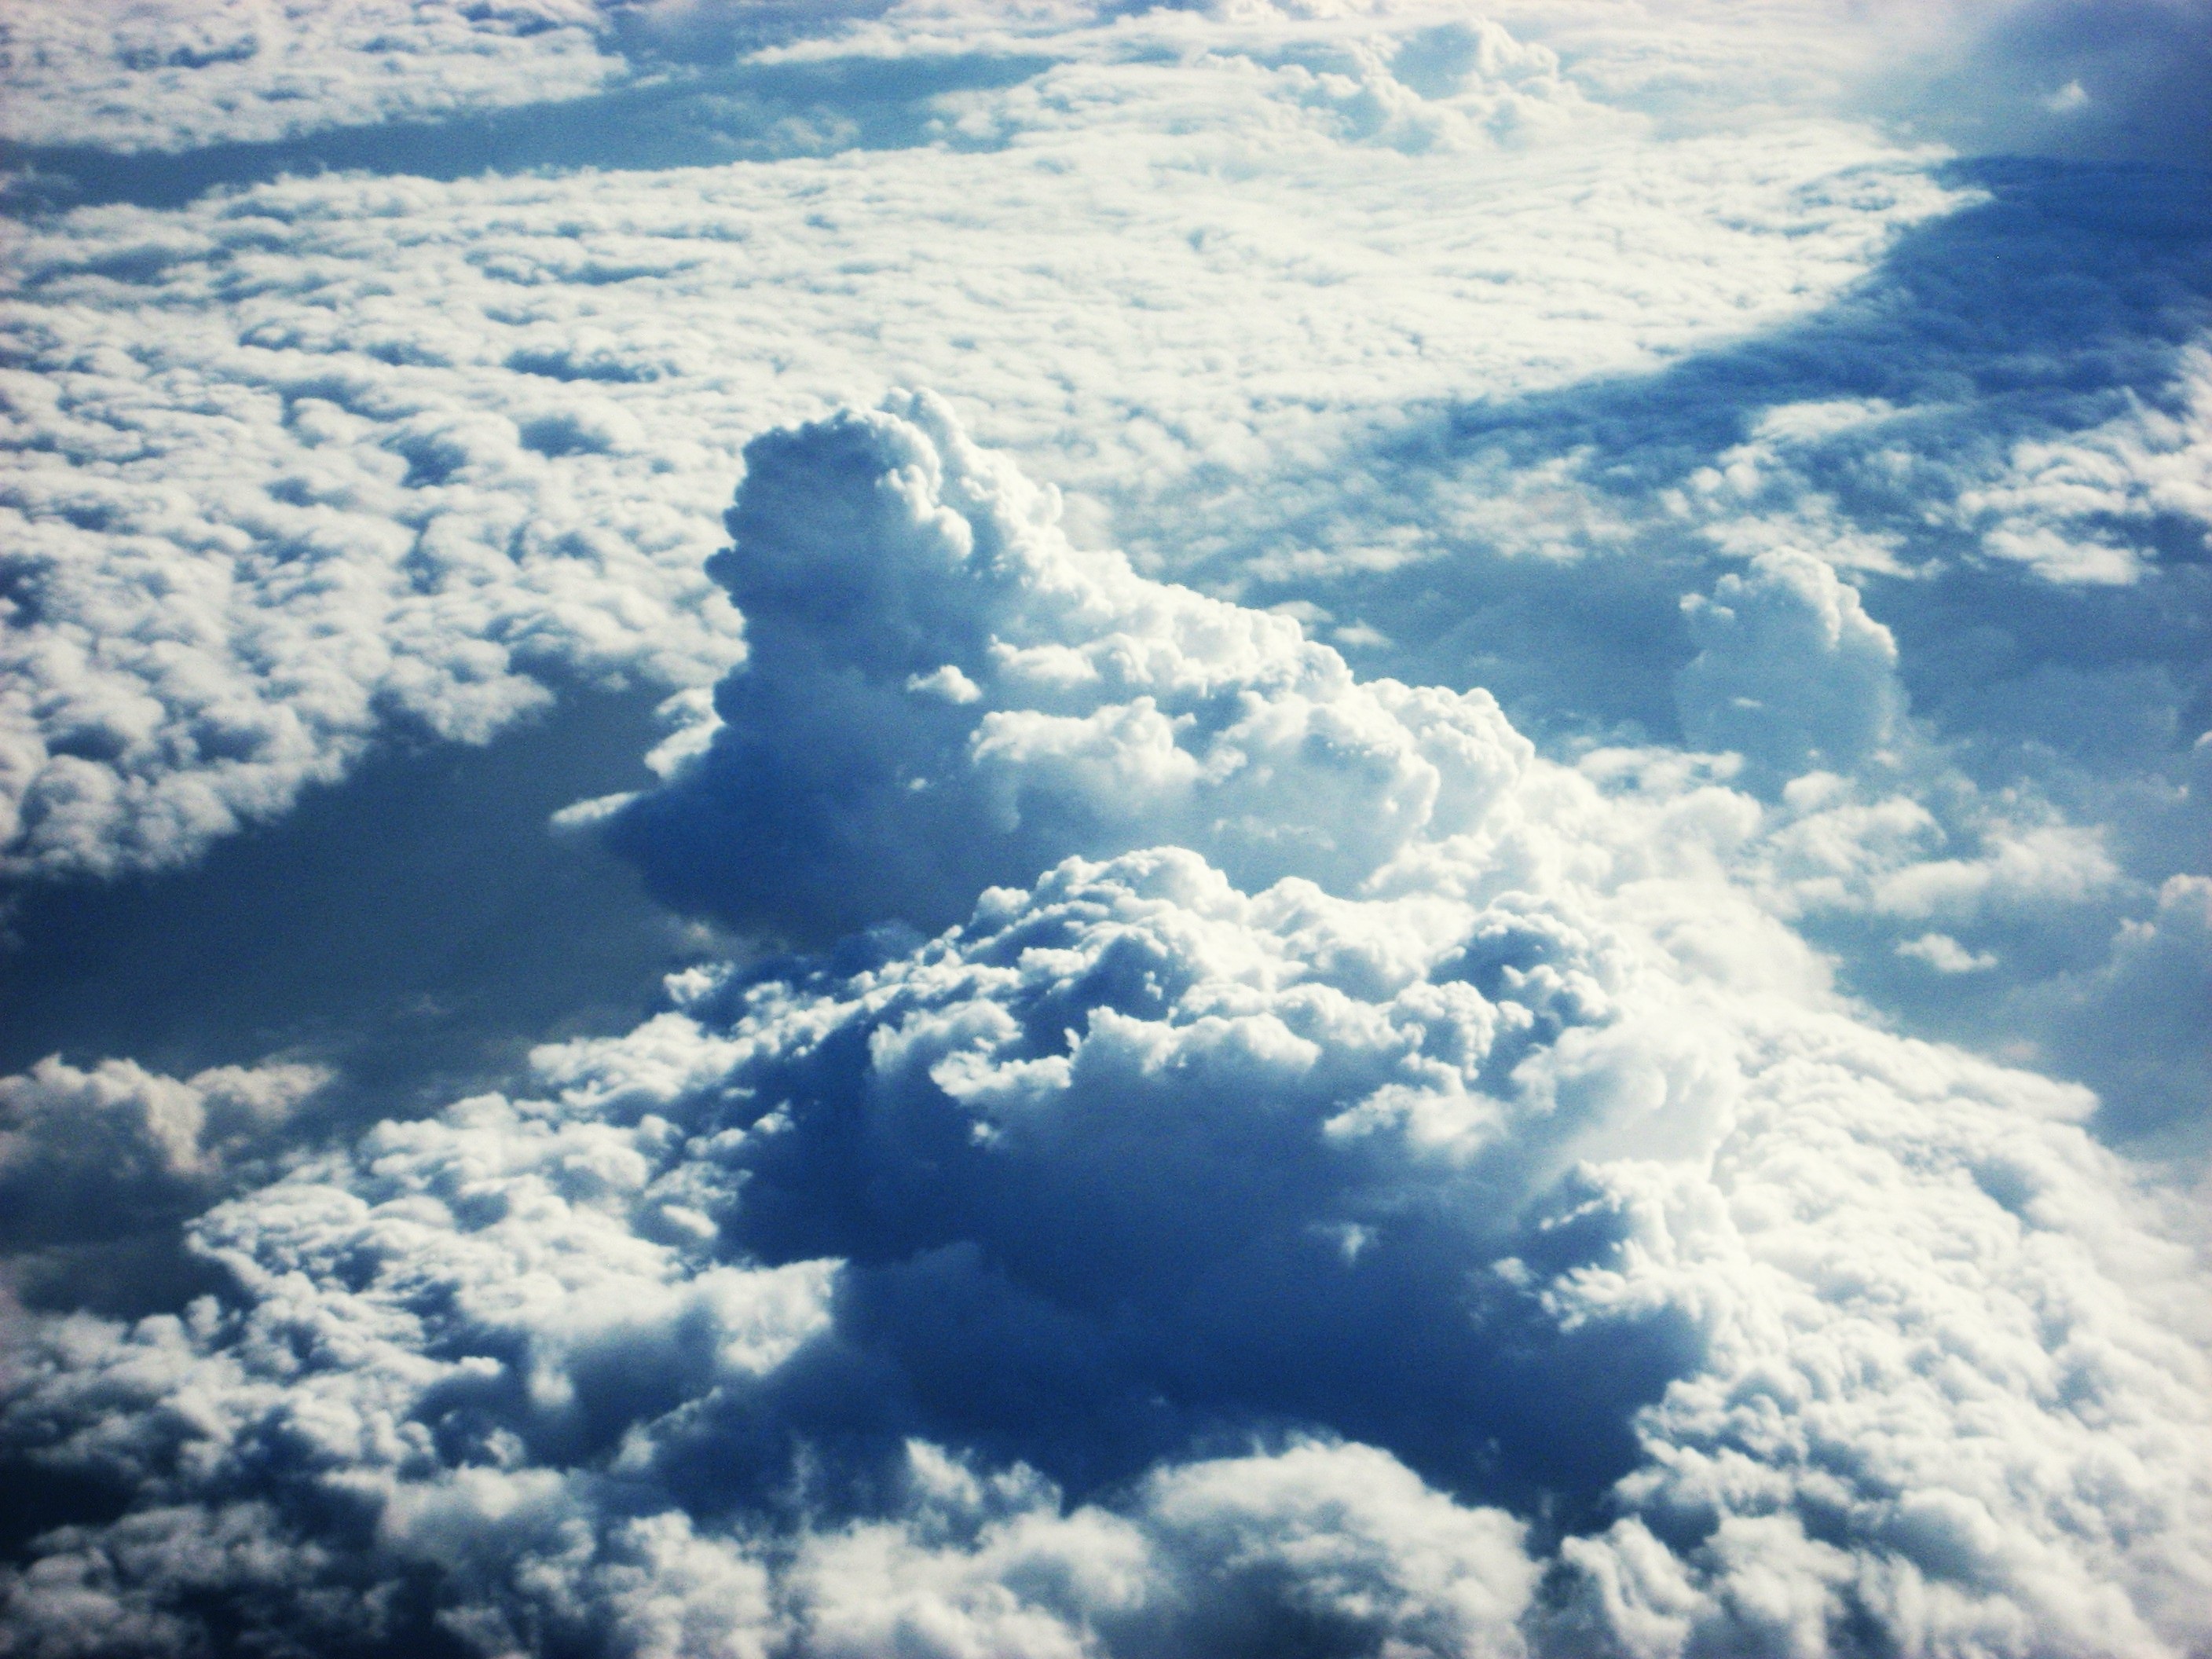
nature, horizon, cloud, sky, white, skyline, sunlight, air, window, atmosphere, fly, vacation, airplane, plane, transportation, transport, clear, high, heaven, aviation, flight, space, weather, frame, cumulus, clean, blue, freedom, aerial, plain, cloudscape, blue sky, sunny, windows, bright, day, top, meteorological phenomenon, atmosphere of earth